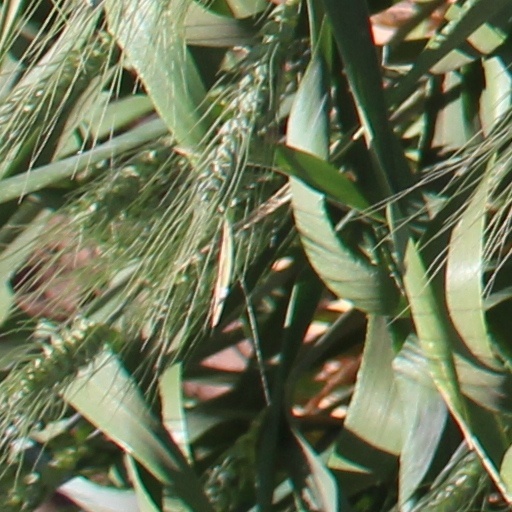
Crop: wheat